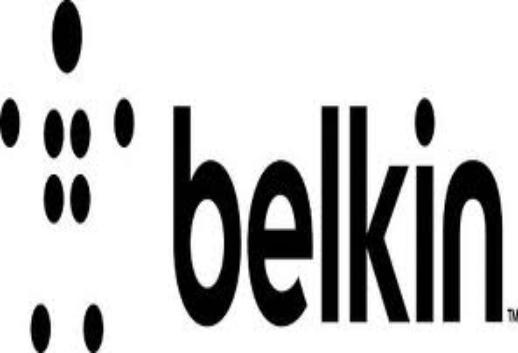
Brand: BELKIN-2
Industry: Electronic